Hanford Site

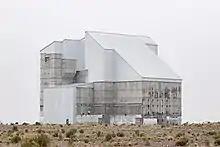
H Reactor after cocooning

A serious accident occurred at the 242-Z Waste Treatment Facility in 1976, when the contents of a glove box containing americium and plutonium exploded, seriously injuring an operator, Harold McCluskey. This accident prompted a series of reviews and evaluations that led to a 1978 decision to close most of the Plutonium Finishing Plant's facilities.